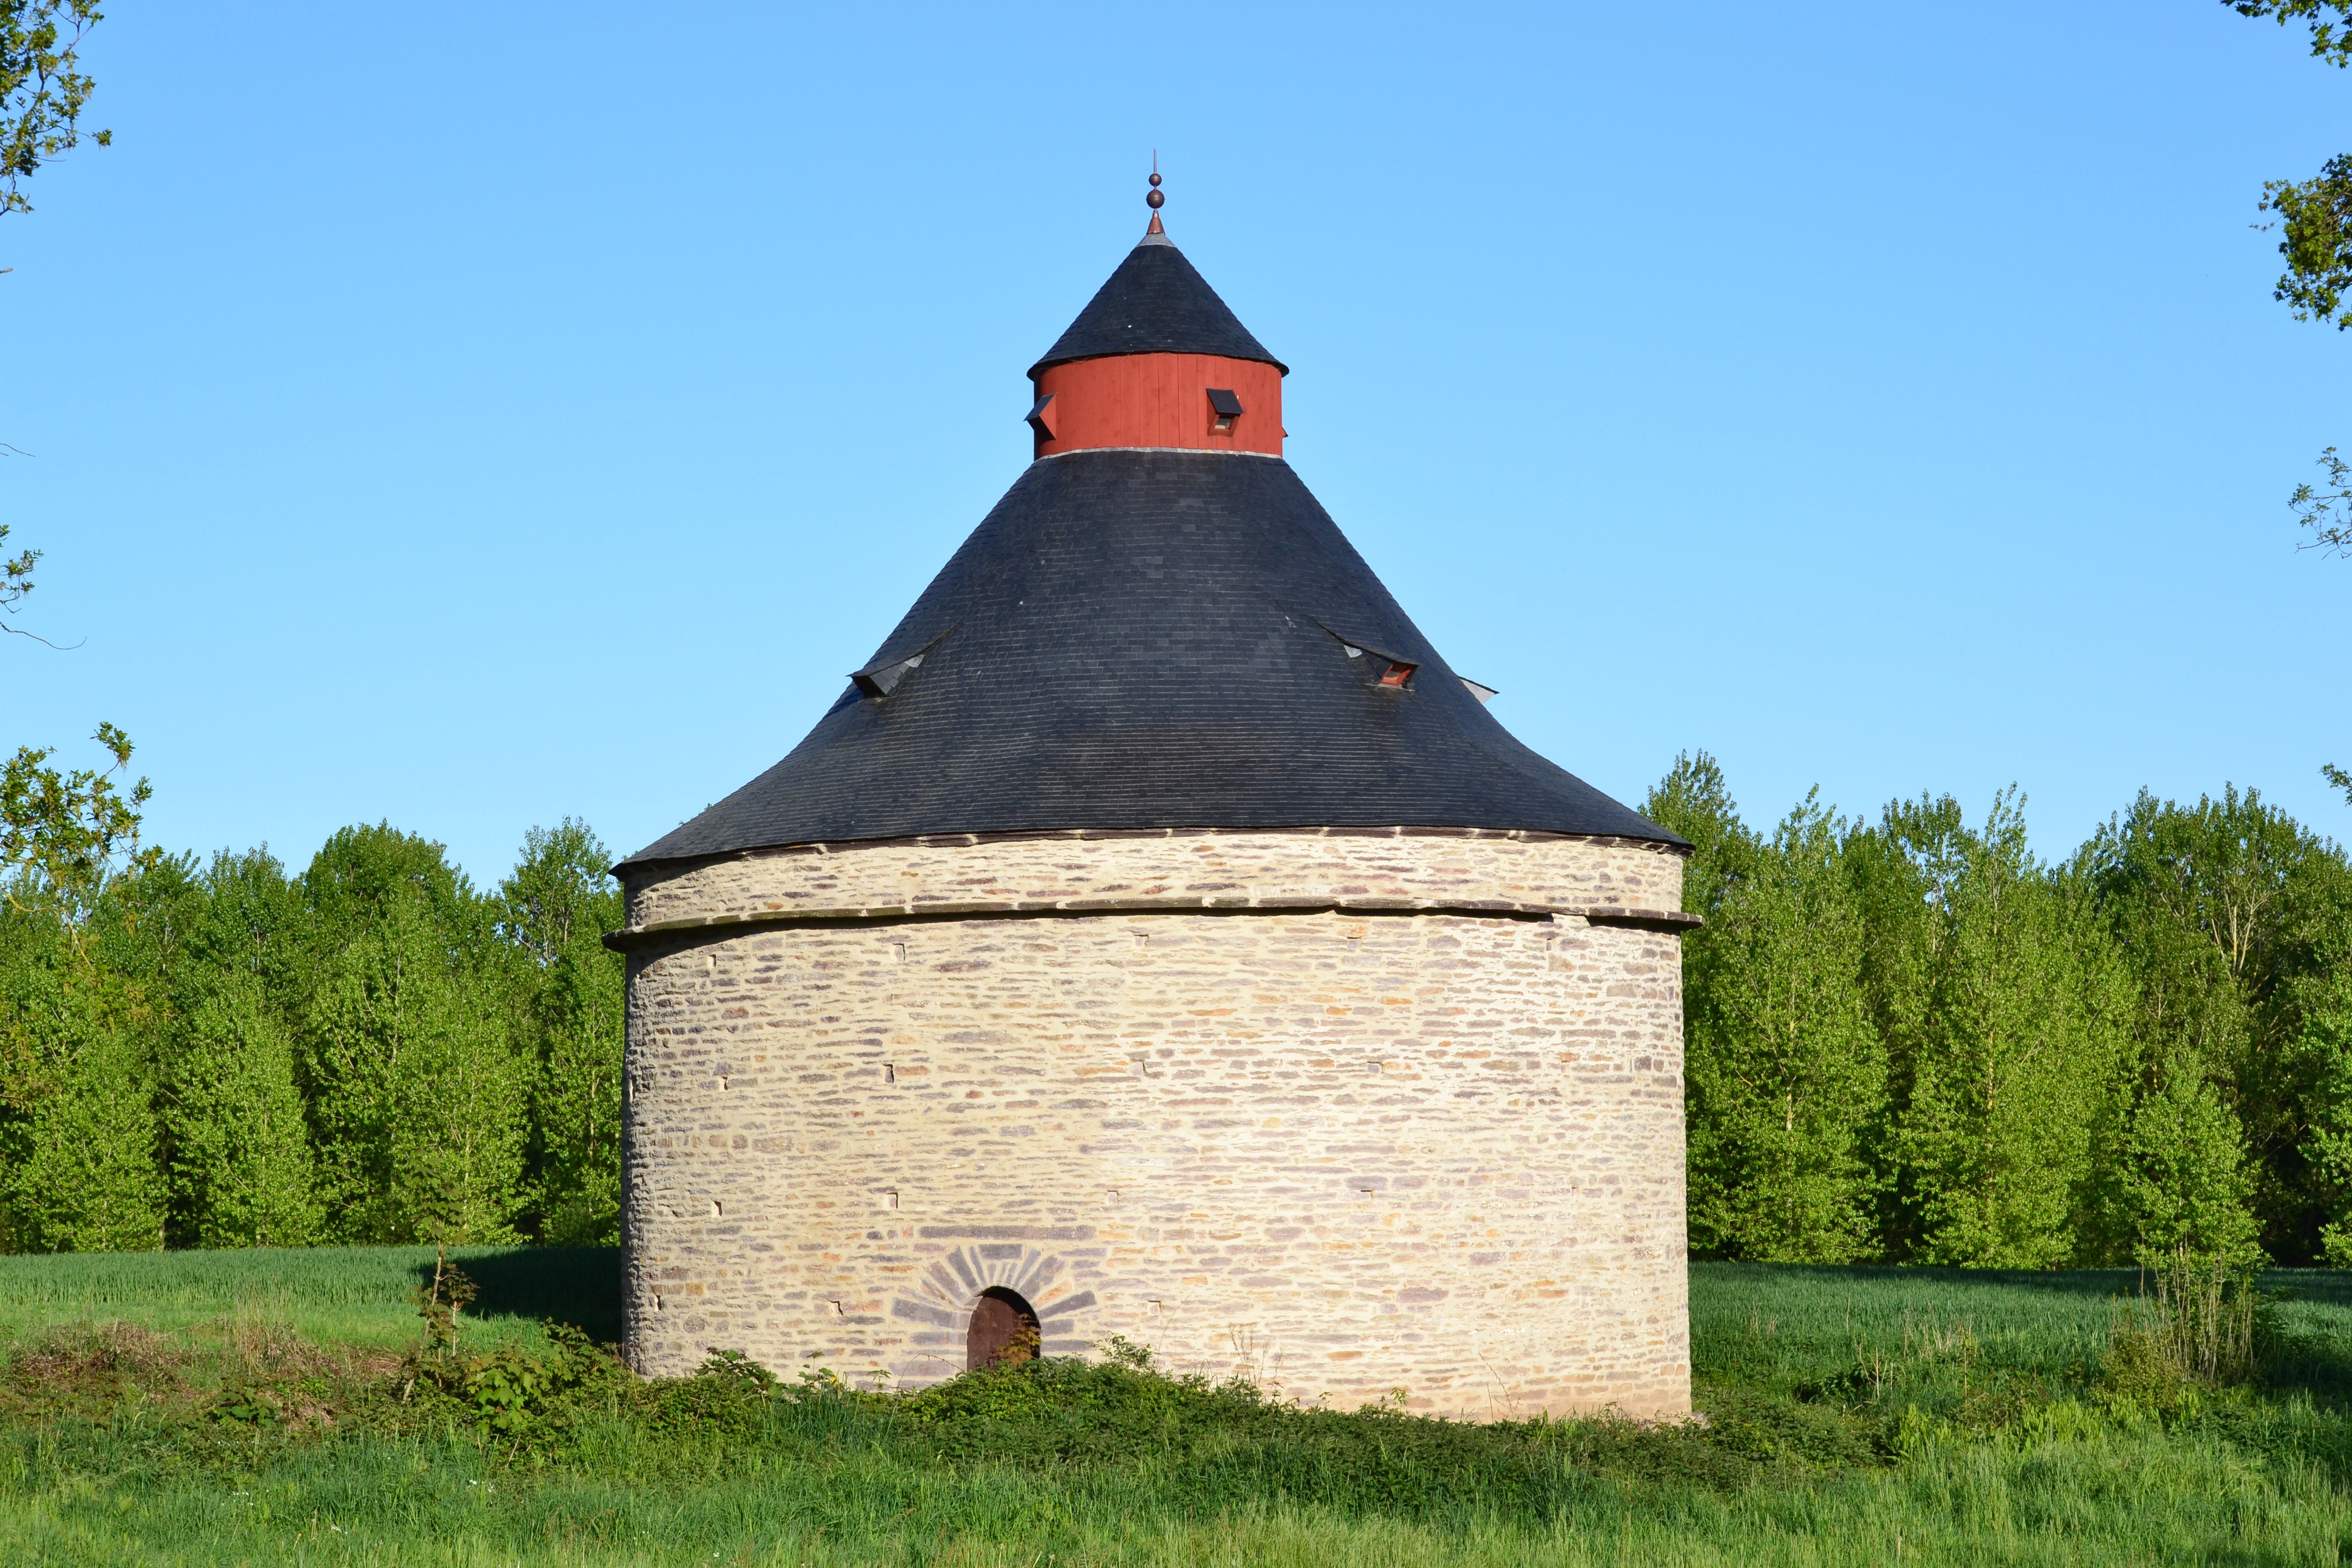
building, chateau, france, tower, church, chapel, place of worship, stone tower, steeple, monastery, brittany, rural area, broc liande, cylindrical, forest of broc liande